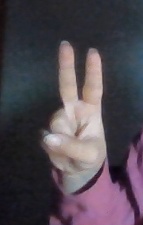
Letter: taa